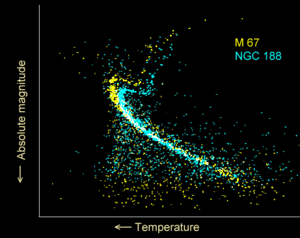
Le point de sortie de la séquence principale est, pour une étoile, l'endroit sur le diagramme de Hertzsprung-Russell où elle quitte la séquence principale, une fois son carburant épuisé. Les étoiles comme le Soleil entrent alors dans la branche des géantes rouges sous forme d'étoiles sous-géantes.
En astronomie, la séquence principale est une bande continue et bien distincte d'étoiles qui apparaissent sur des diagrammes où l'abscisse est l'indice de couleur B-V et l'ordonnée la luminosité ou, en sens inverse, la magnitude absolue des étoiles. Ces diagrammes couleur-luminosité sont connus sous le nom de « diagrammes de Hertzsprung-Russell », d'après leur co-inventeurs Ejnar Hertzsprung et Henry Norris Russell. Les étoiles figurant dans cette bande sont connues sous le nom d’étoiles de la série principale, ou « étoiles naines ». Ainsi, environ 90 % des étoiles observées au-dessus de 0,5 M☉ sont sur la séquence principale.
M67 est un amas ouvert situé dans la constellation du Cancer. Il a été découvert par l'astronome allemand Johann Gottfried Koehler en 1779. Selon Johann Elert Bode, M67 a été découvert peu avant 1779, mais ses instruments ne lui ont pas permis de résoudre ses étoiles. Charles Messier l'a inclus dans son catalogue le 6 avril 1780.